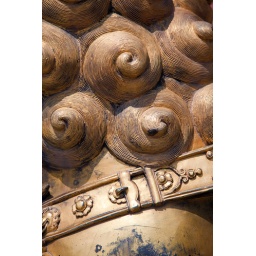
Detail of a golden lion statue in the Forbidden City.